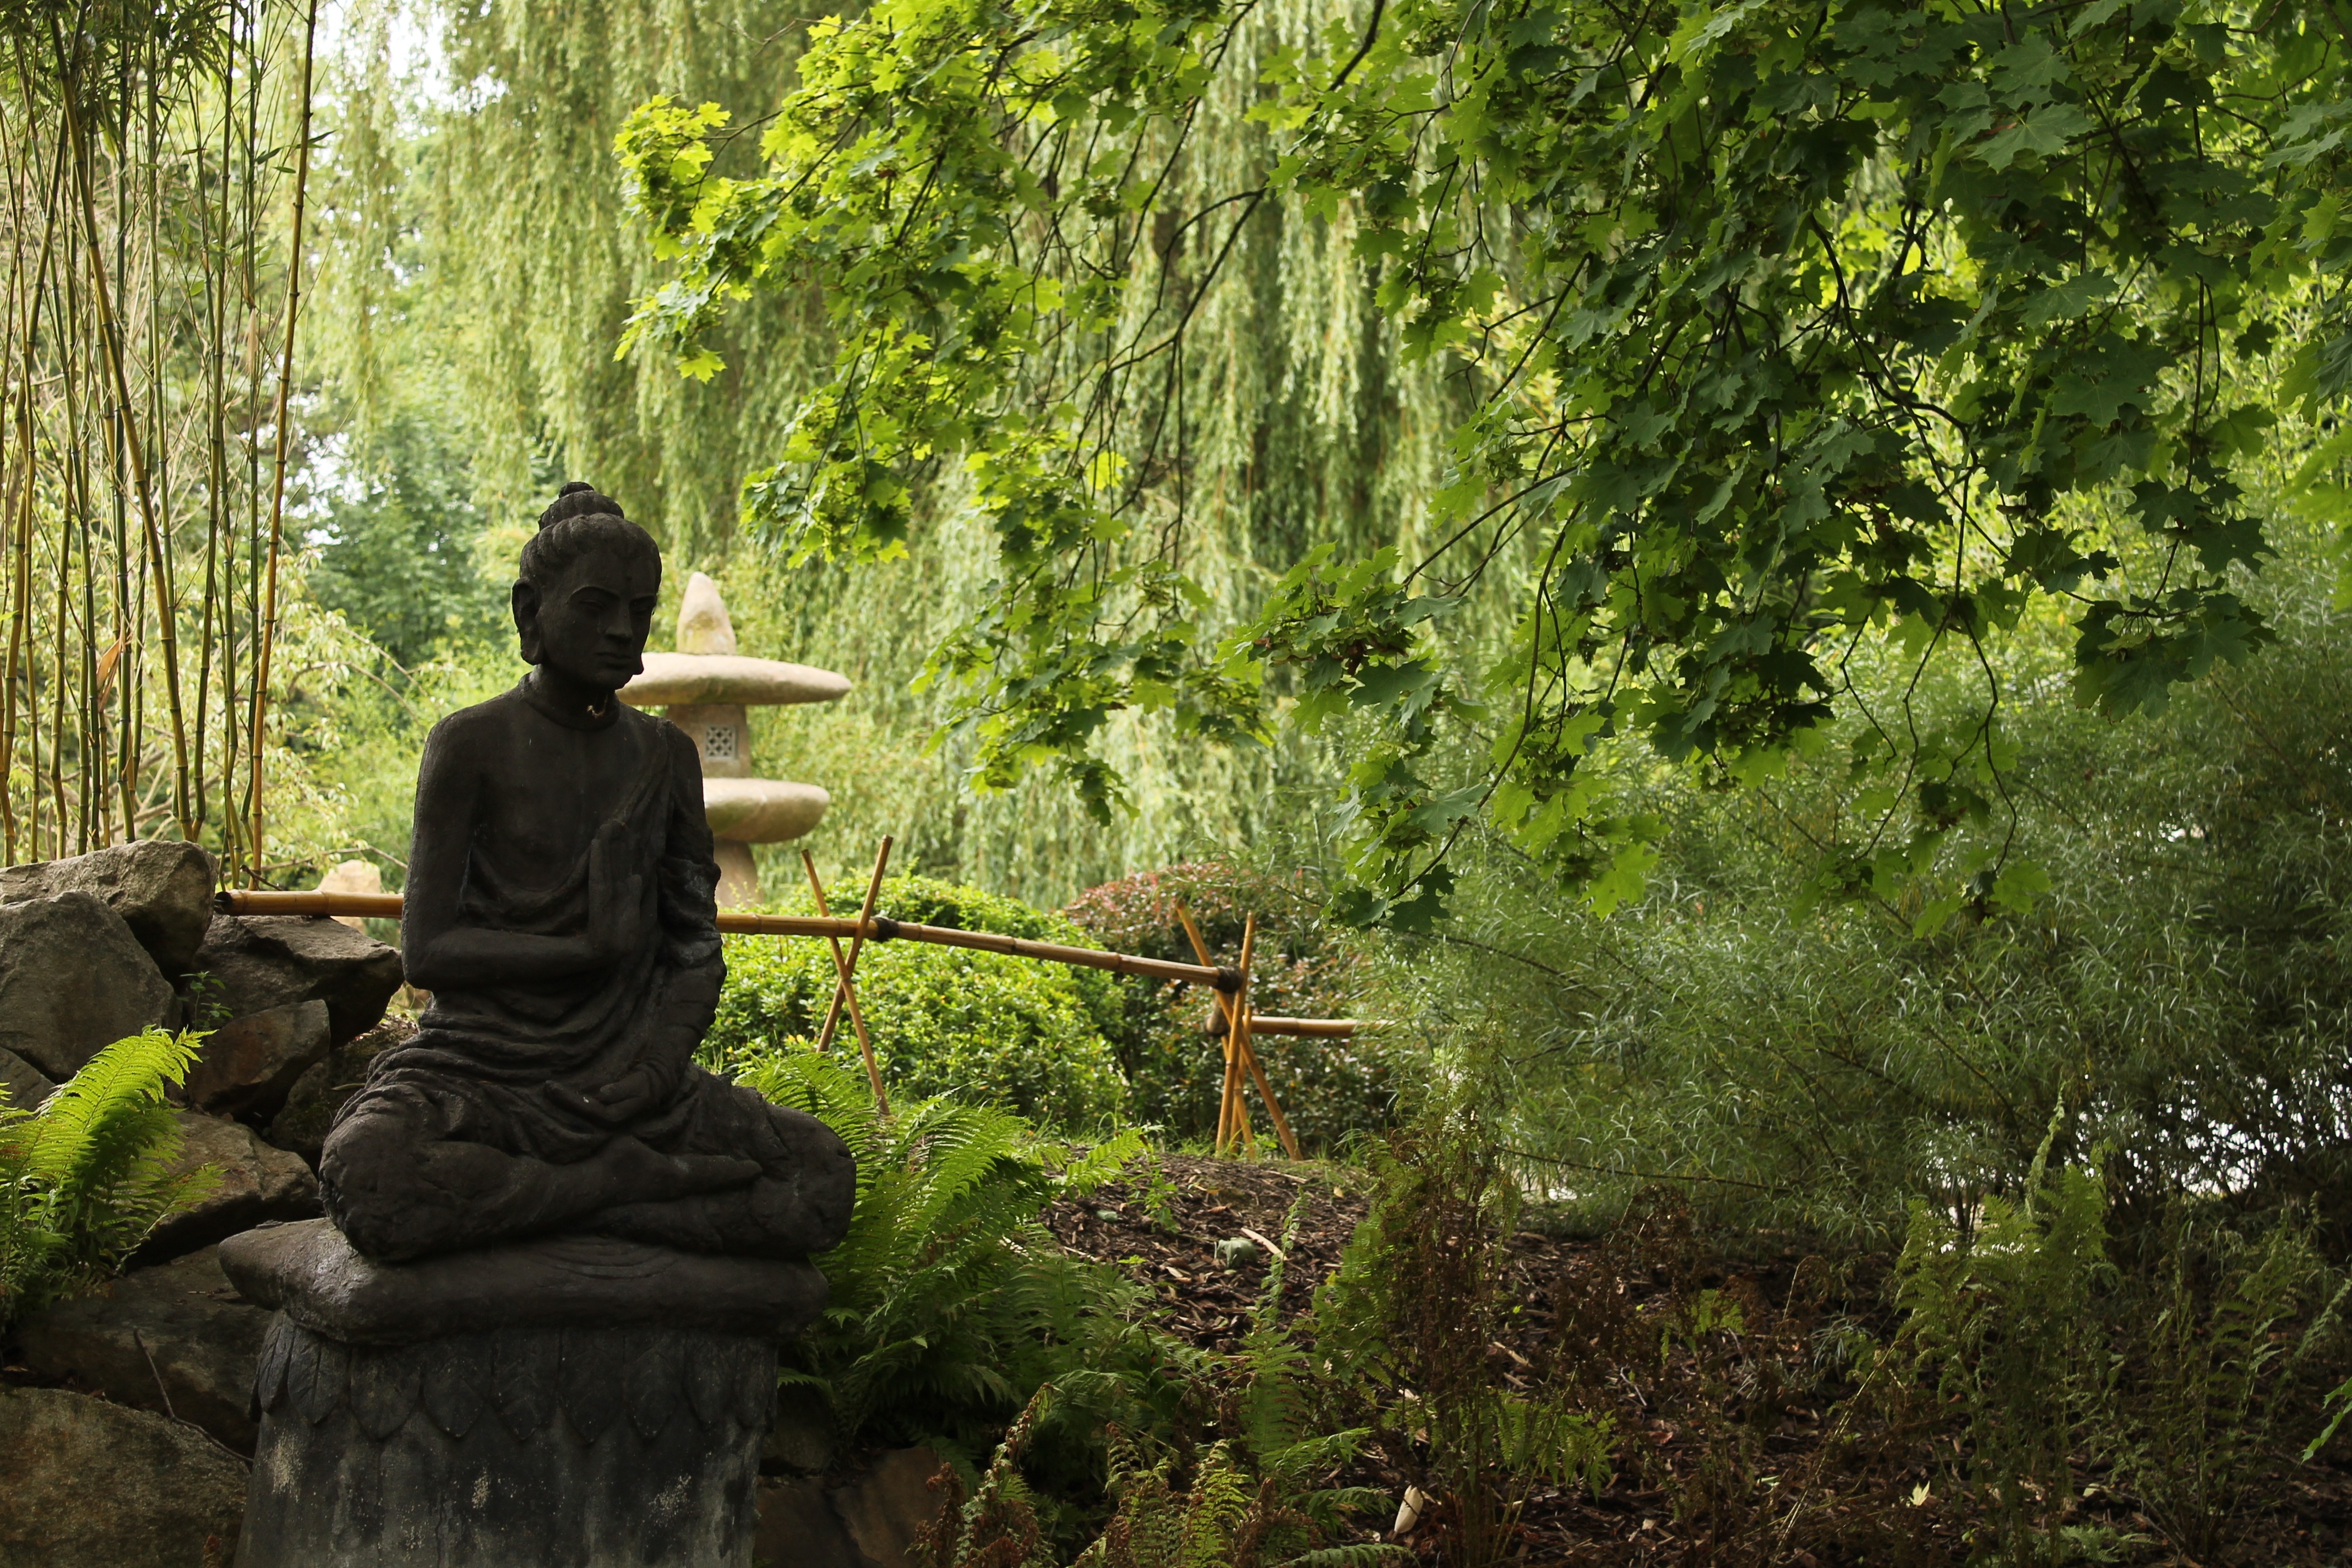
tree, nature, forest, wilderness, green, jungle, autumn, botany, garden, japan, zen, rainforest, buddha, woodland, habitat, water feature, natural environment